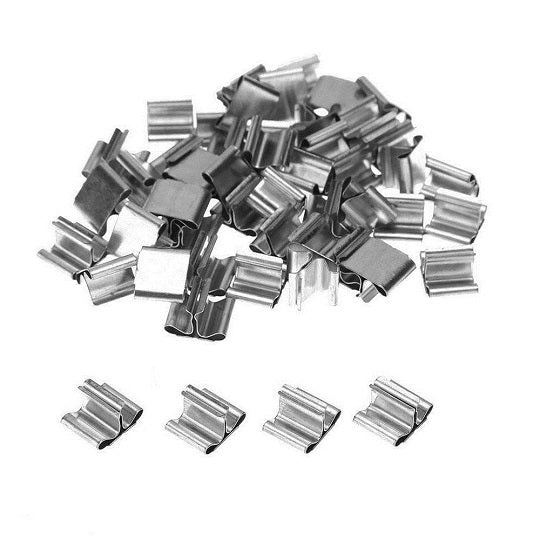
Wooden Wick Tabs
Brand: VedaOils.com
Category: Arts & Entertainment > Hobbies & Creative Arts > Arts & Crafts > Art & Crafting Materials > Wick Tabs > Metal Wick Tabs